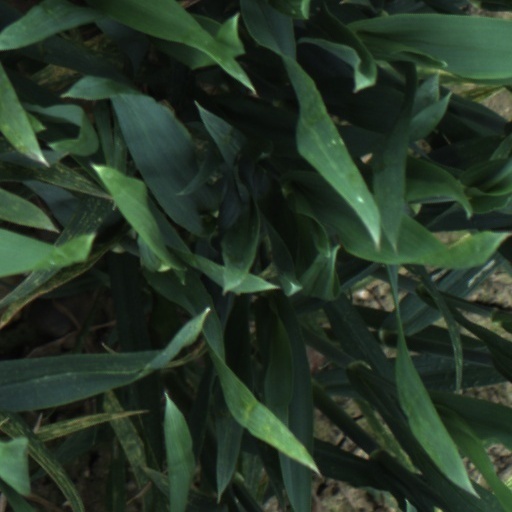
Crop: wheat